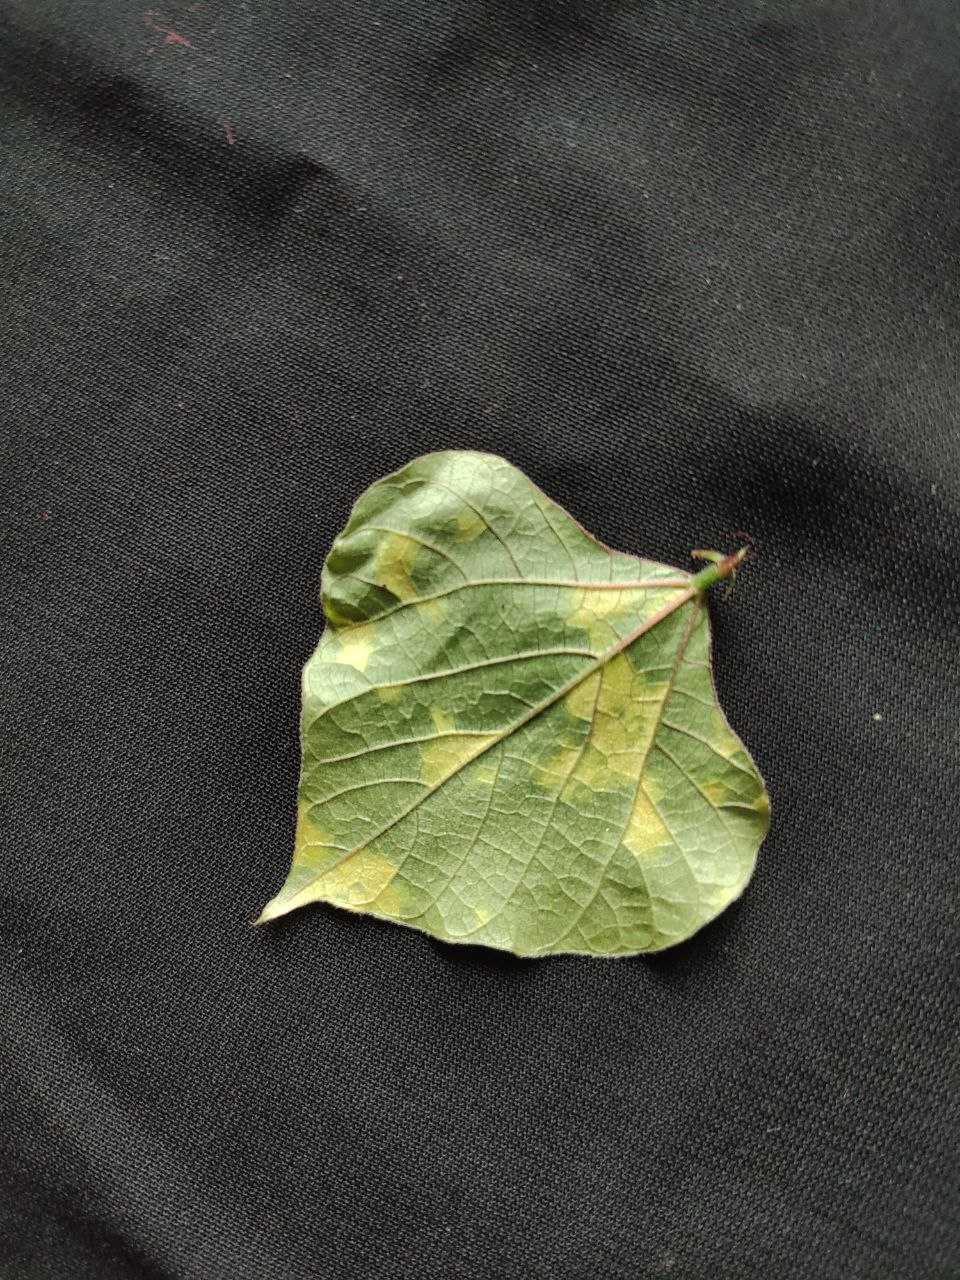
Crop: bean
Leaf condition: Mosaic Virus